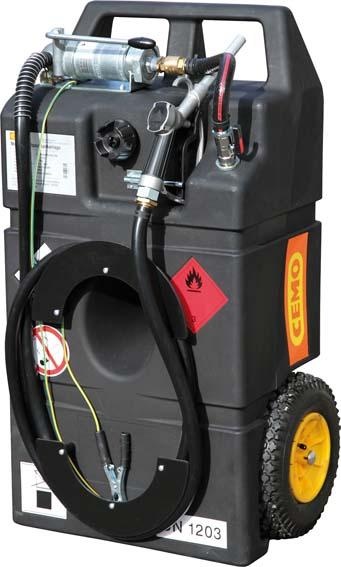
Kraftstofftrolley Ex0 60 Liter mit E-Pumpe 12V und AZV
Brand: Cemo
Kraftstofftrolley 95 Liter, für Benzin oder Diesel • Behälter aus elektrisch leitfähigem hochvernetztem Polyethylen • Mit expolsionsunterdrückendem Einsatz, patentrechtlich geschützt • Elektropumpe 12 V, 25l/Min., Automatik-Zapfventil und 4,1 m Kabel mit Batteriepolklemmen • mit Flammendurchschlagssicherung • Räder: Trolley 60 l: Ø-240-mm Volumen 60 l Maße LxBxH 900x530x380 mm Rad-Ø 240 mm Gewicht 20 kg Herstellerartikelnummer 10508 Herstellername CEMO GmbH Markenname CEMO Made in Germany ja WGNr. 782 Hersteller: CEMO GmbH In den Backenländern 5, D-71384 Weinstadt, Deutschland E-Mail: kontakt@cemo-group.com
Category: Hardware > Fuel Containers & Tanks > Fuel Transfer Tanks